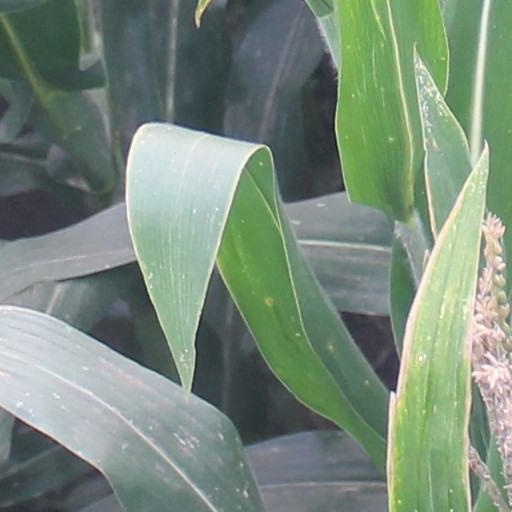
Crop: maize; corn